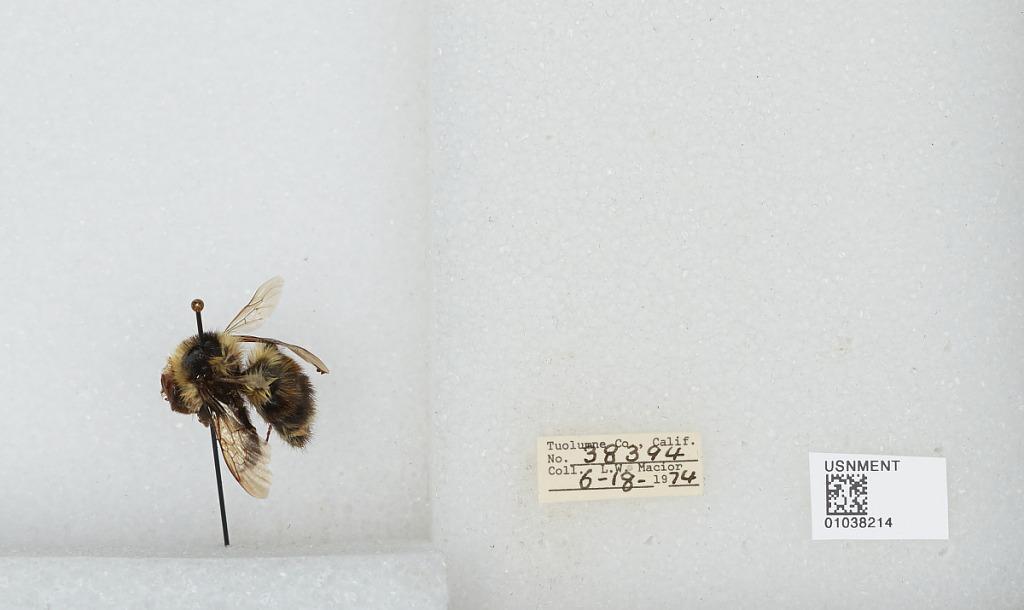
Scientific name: Bombus (Cullumanobombus) rufocinctus Cresson
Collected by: L. Macior
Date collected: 1974-6-18
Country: United States
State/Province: California
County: Tuolumne
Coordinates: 38.02, -119.93